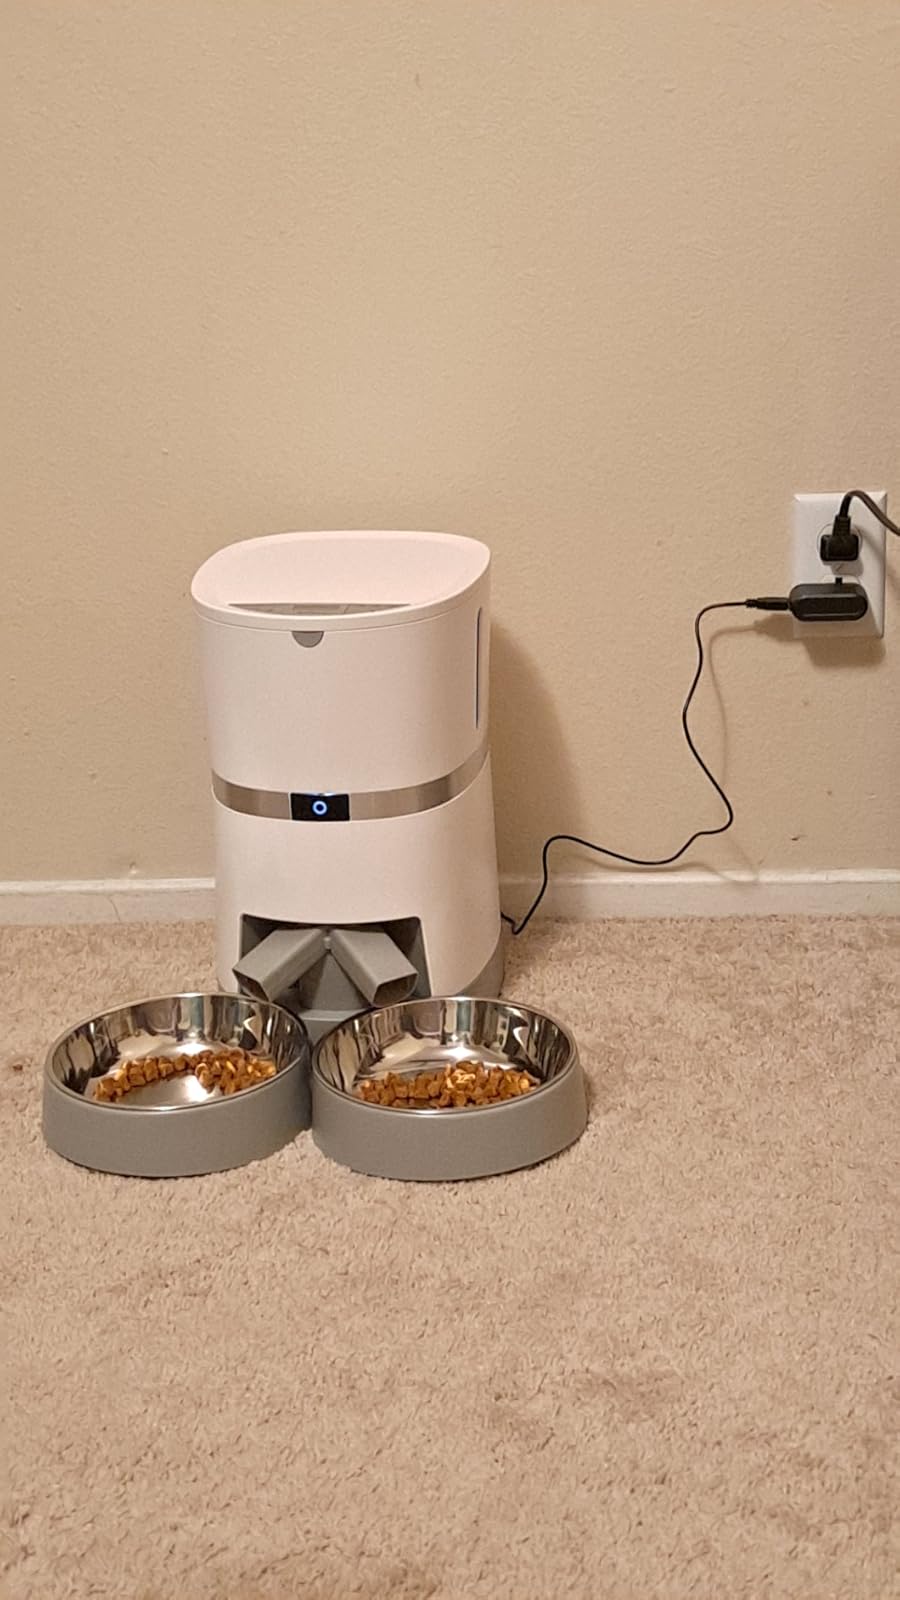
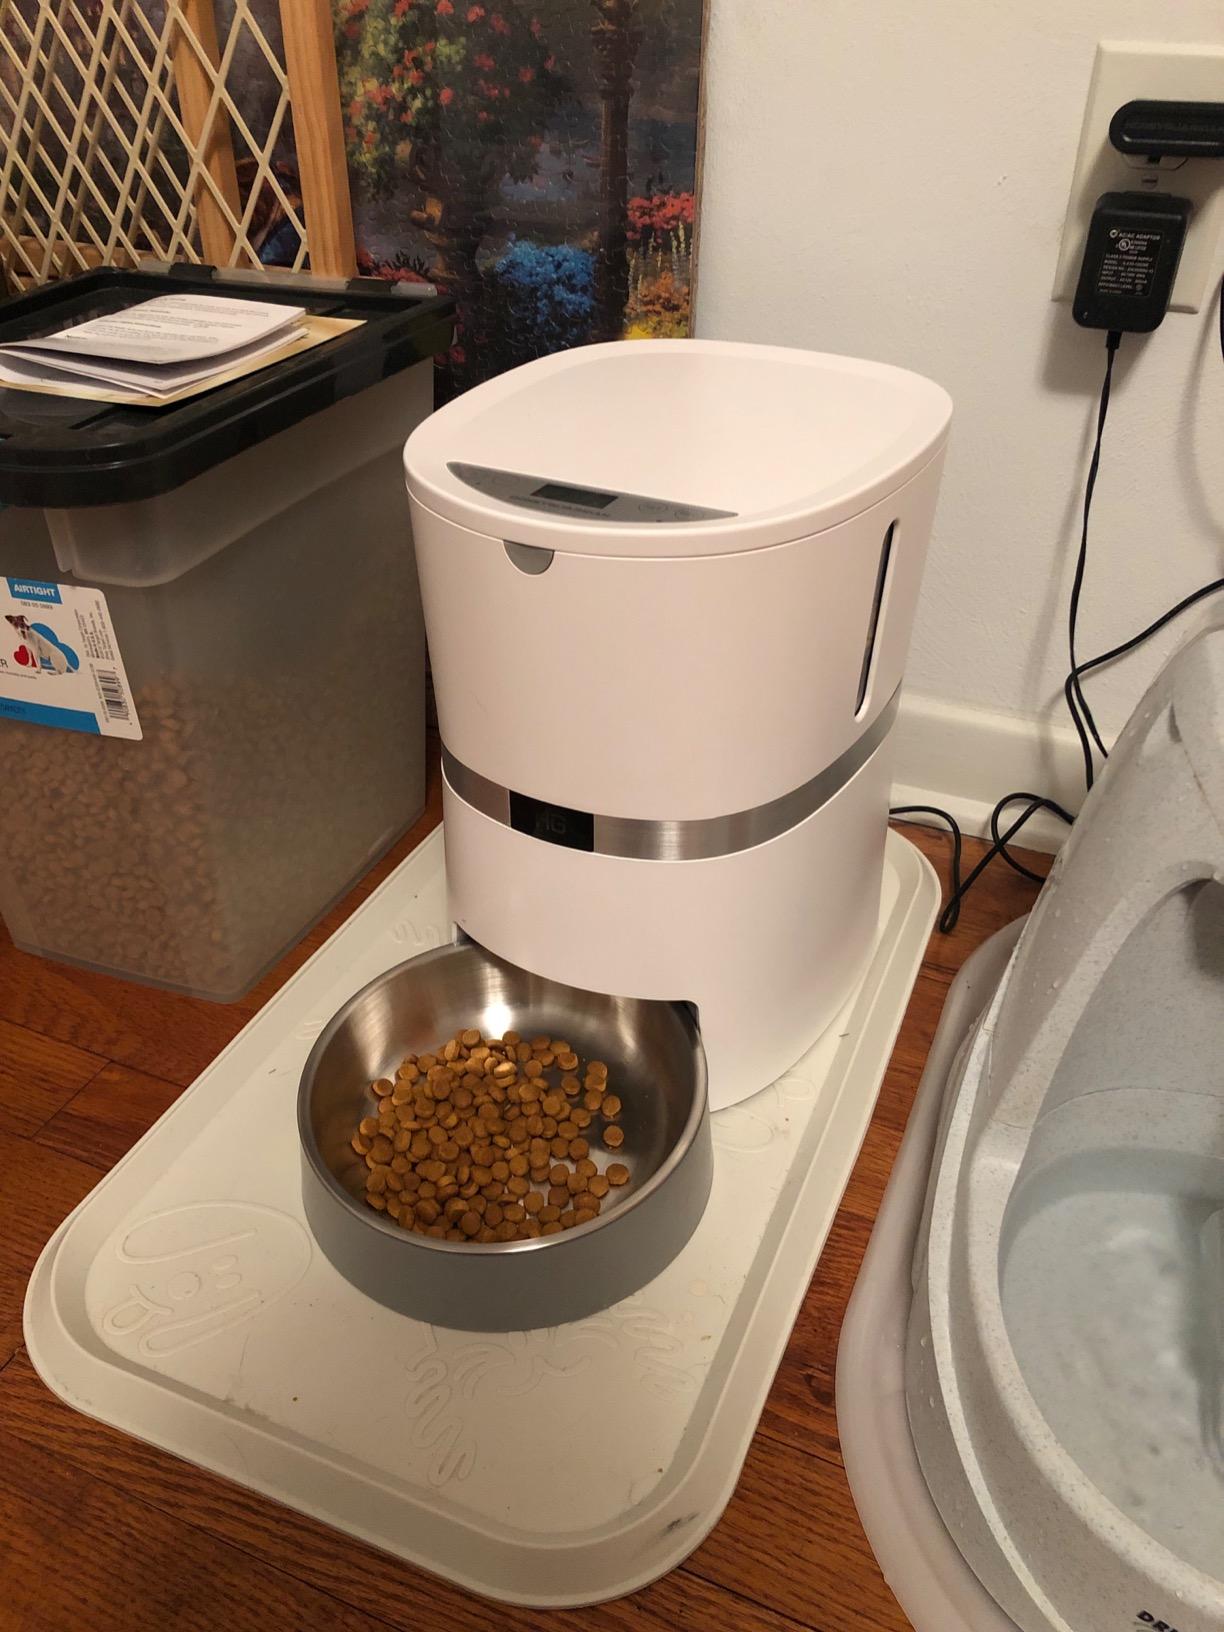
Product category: items_feeder
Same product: no